Female detectives in the United Kingdom

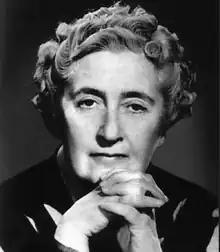
Agatha Christie

The first records of a detective organization in London began in 1767, with the Bow Street Runners. This consisted of a group of seven men who investigated a robbery gone wrong. They got their name from the Bow Street magistrate’s office, the place where the men all worked. They had been trained to do this kind of work by their boss, John Fielding.